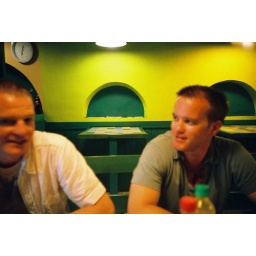
A pizza bar in Sardinia. On the night Italy won the World Cup 2006